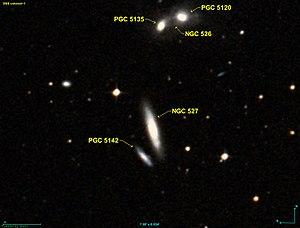
Image créée à l'aide du logiciel Aladin Sky Atlas du Centre de Données astronomiques de Strasbourg et des données de DSS (Digitized Sky Survey).
NGC 527 est une galaxie lenticulaire. Elle est située dans la constellation du Sculpteur à environ 259 millions d'années-lumière de la Voie lactée. Elle a été découverte par l'astronome britannique John Herschel en 1834.